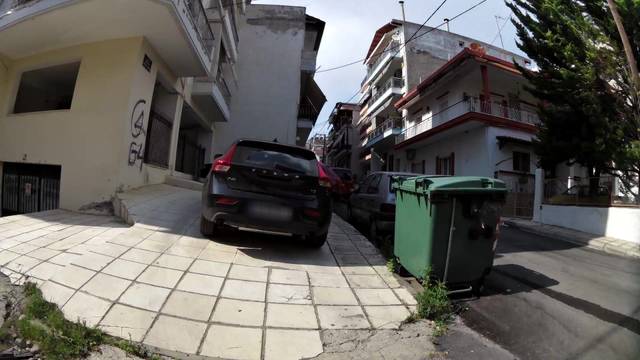
Region: Greece
Coordinates: 40.661, 22.943